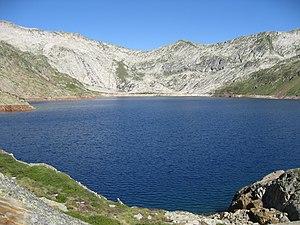
Le lac de Certescans ou Certascan ou Sertascan est un lac d'origine glaciaire situé à une altitude de 2 236 m. Ce lac fait 47 ha et il fait 1 250 m de long sur 750 m de large pour 96 m de profondeur.
Lladorre est une commune de la comarque du Pallars Sobirà dans la province de Lérida en Catalogne
Le parc naturel de l'Alt Pirineu est un parc naturel créé par la généralité de Catalogne le 1ᵉʳ août 2003 se situant dans les comarques du Pallars Sobirà et de l'Alt Urgell. C'est le parc naturel le plus étendu de Catalogne, sa taille est d'environ quatre-vingt mille hectares et il représente plus de la moitié du territoire total du Pallars Sobirà.
Le refuge de Certescans est situé sur la commune de Lladorre à 2 240 m d'altitude, dans la comarque de Pallars Sobirà, dans la province de Lérida, en Catalogne.